Question: Please indicate a possible affordance area of swing_baseball_bat that can be used for holding
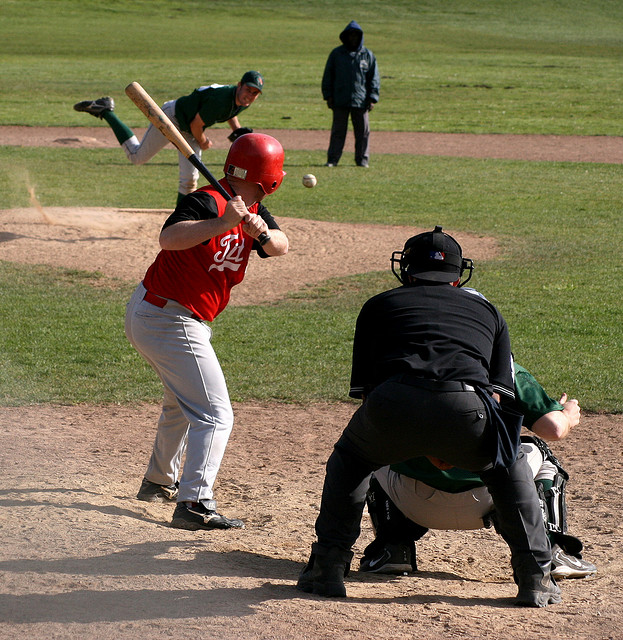
Answer: [208.868, 170.434, 277.12, 246.132]